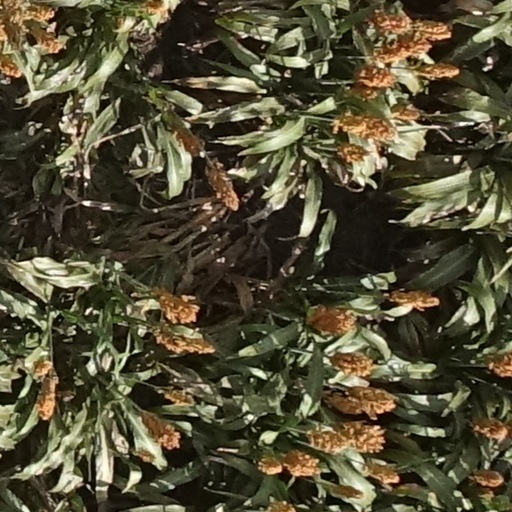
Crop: sorghum